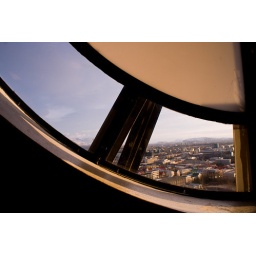
Looking over Reykjavik from the clock tower of Hallgrimskirkja church